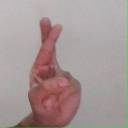
अक्षर: र